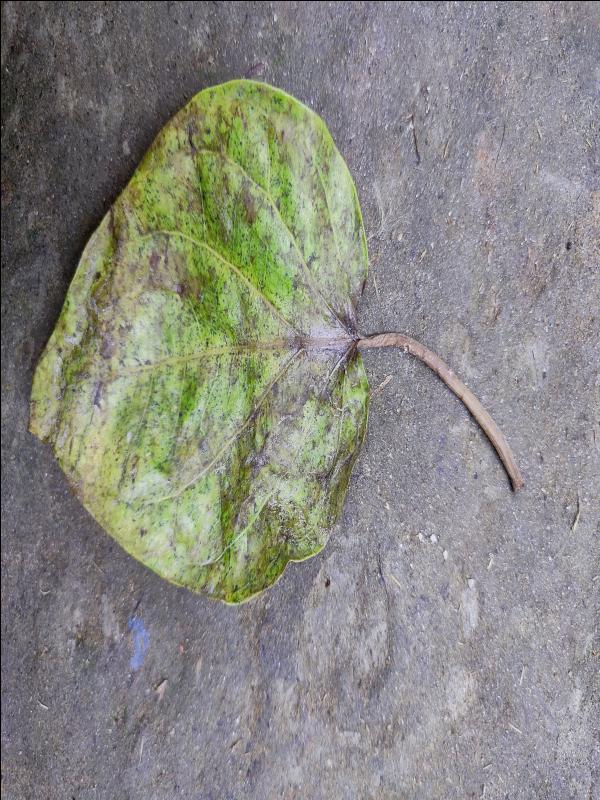
Label: Dried_Leaf